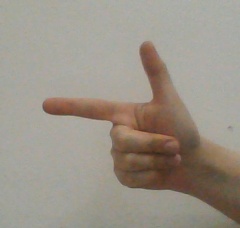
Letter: yaa